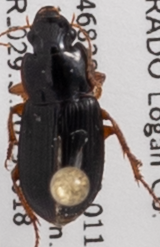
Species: Harpalus herbivagus
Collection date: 2019-09-18
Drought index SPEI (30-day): -0.26
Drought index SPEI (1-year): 0.454
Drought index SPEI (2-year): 0.8